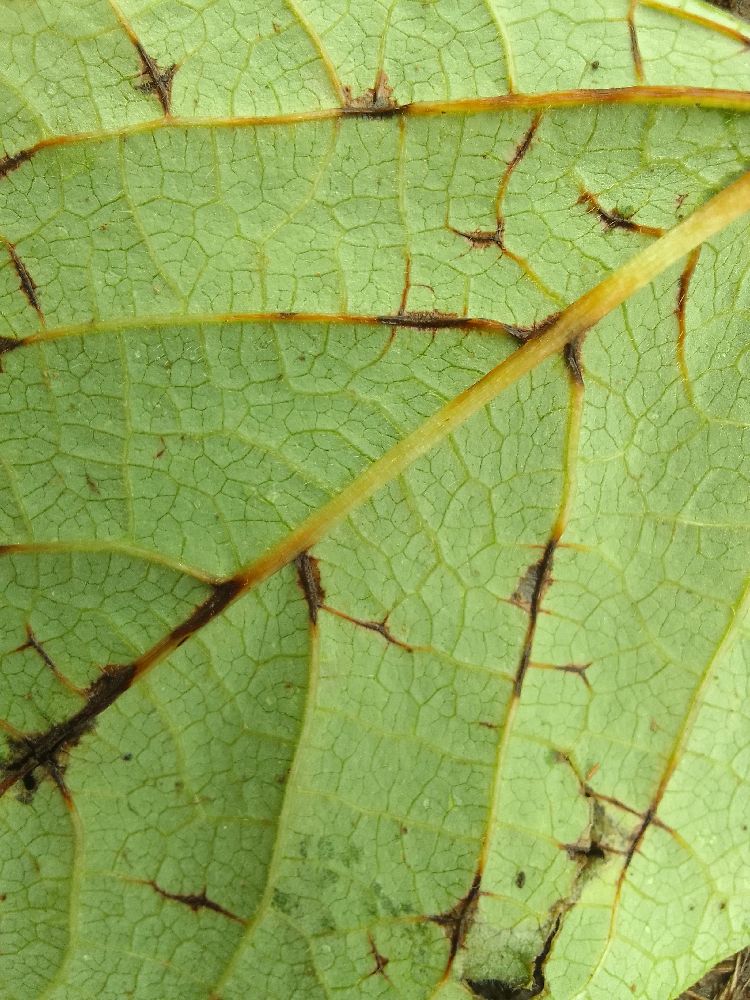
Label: anthracnose